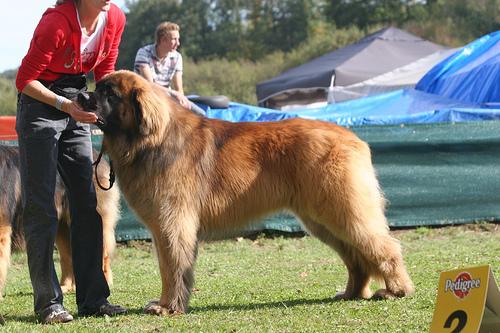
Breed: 214-n000019-Leonberg